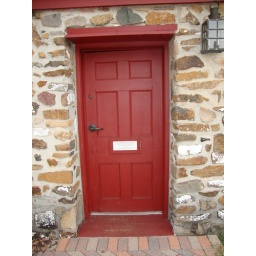
Front door of Smalleytowne Schoolhouse. This building is located in East Jersey Olde Towne in Piscataway, New Jersey